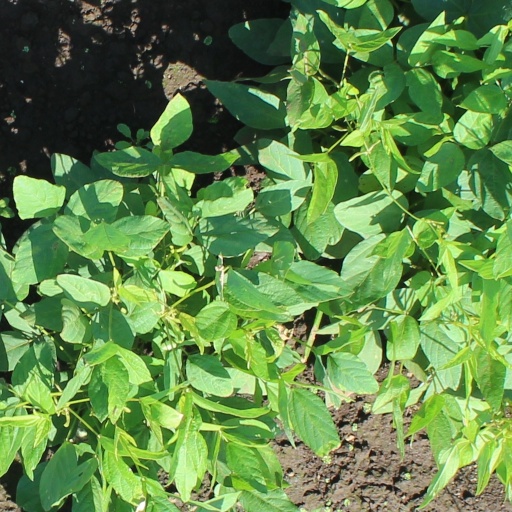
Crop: soybean